Adam–God doctrine

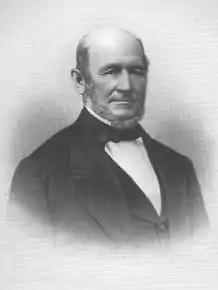
Heber C. Kimball, the First Counselor in the First Presidency of The Church of Jesus Christ of Latter-day Saints between 1847 and 1868, is credited with at least partial authorship of the Adam-God theory.

Though Joseph Smith, the founder of the Latter Day Saint movement, never used the term "Adam–God" in any of his recorded public statements, he provided several teachings from which the doctrine's adherents draw support. For example, Smith taught in an 1839 sermon that Adam was actually the archangel Michael, who held the First Presidency in the premortal life. In the same sermon, Smith taught that Adam holds "the keys of the universe," and so it is through his authority that all priesthood "keys," the abilities to unlock particular priesthood powers, are revealed from heaven. In 1840, Smith taught that Adam is the one "through whom Christ has been revealed from heaven, and will continue to be revealed from henceforth." Finally, Smith taught in his 1844 King Follett discourse that God was once a man "like one of us."